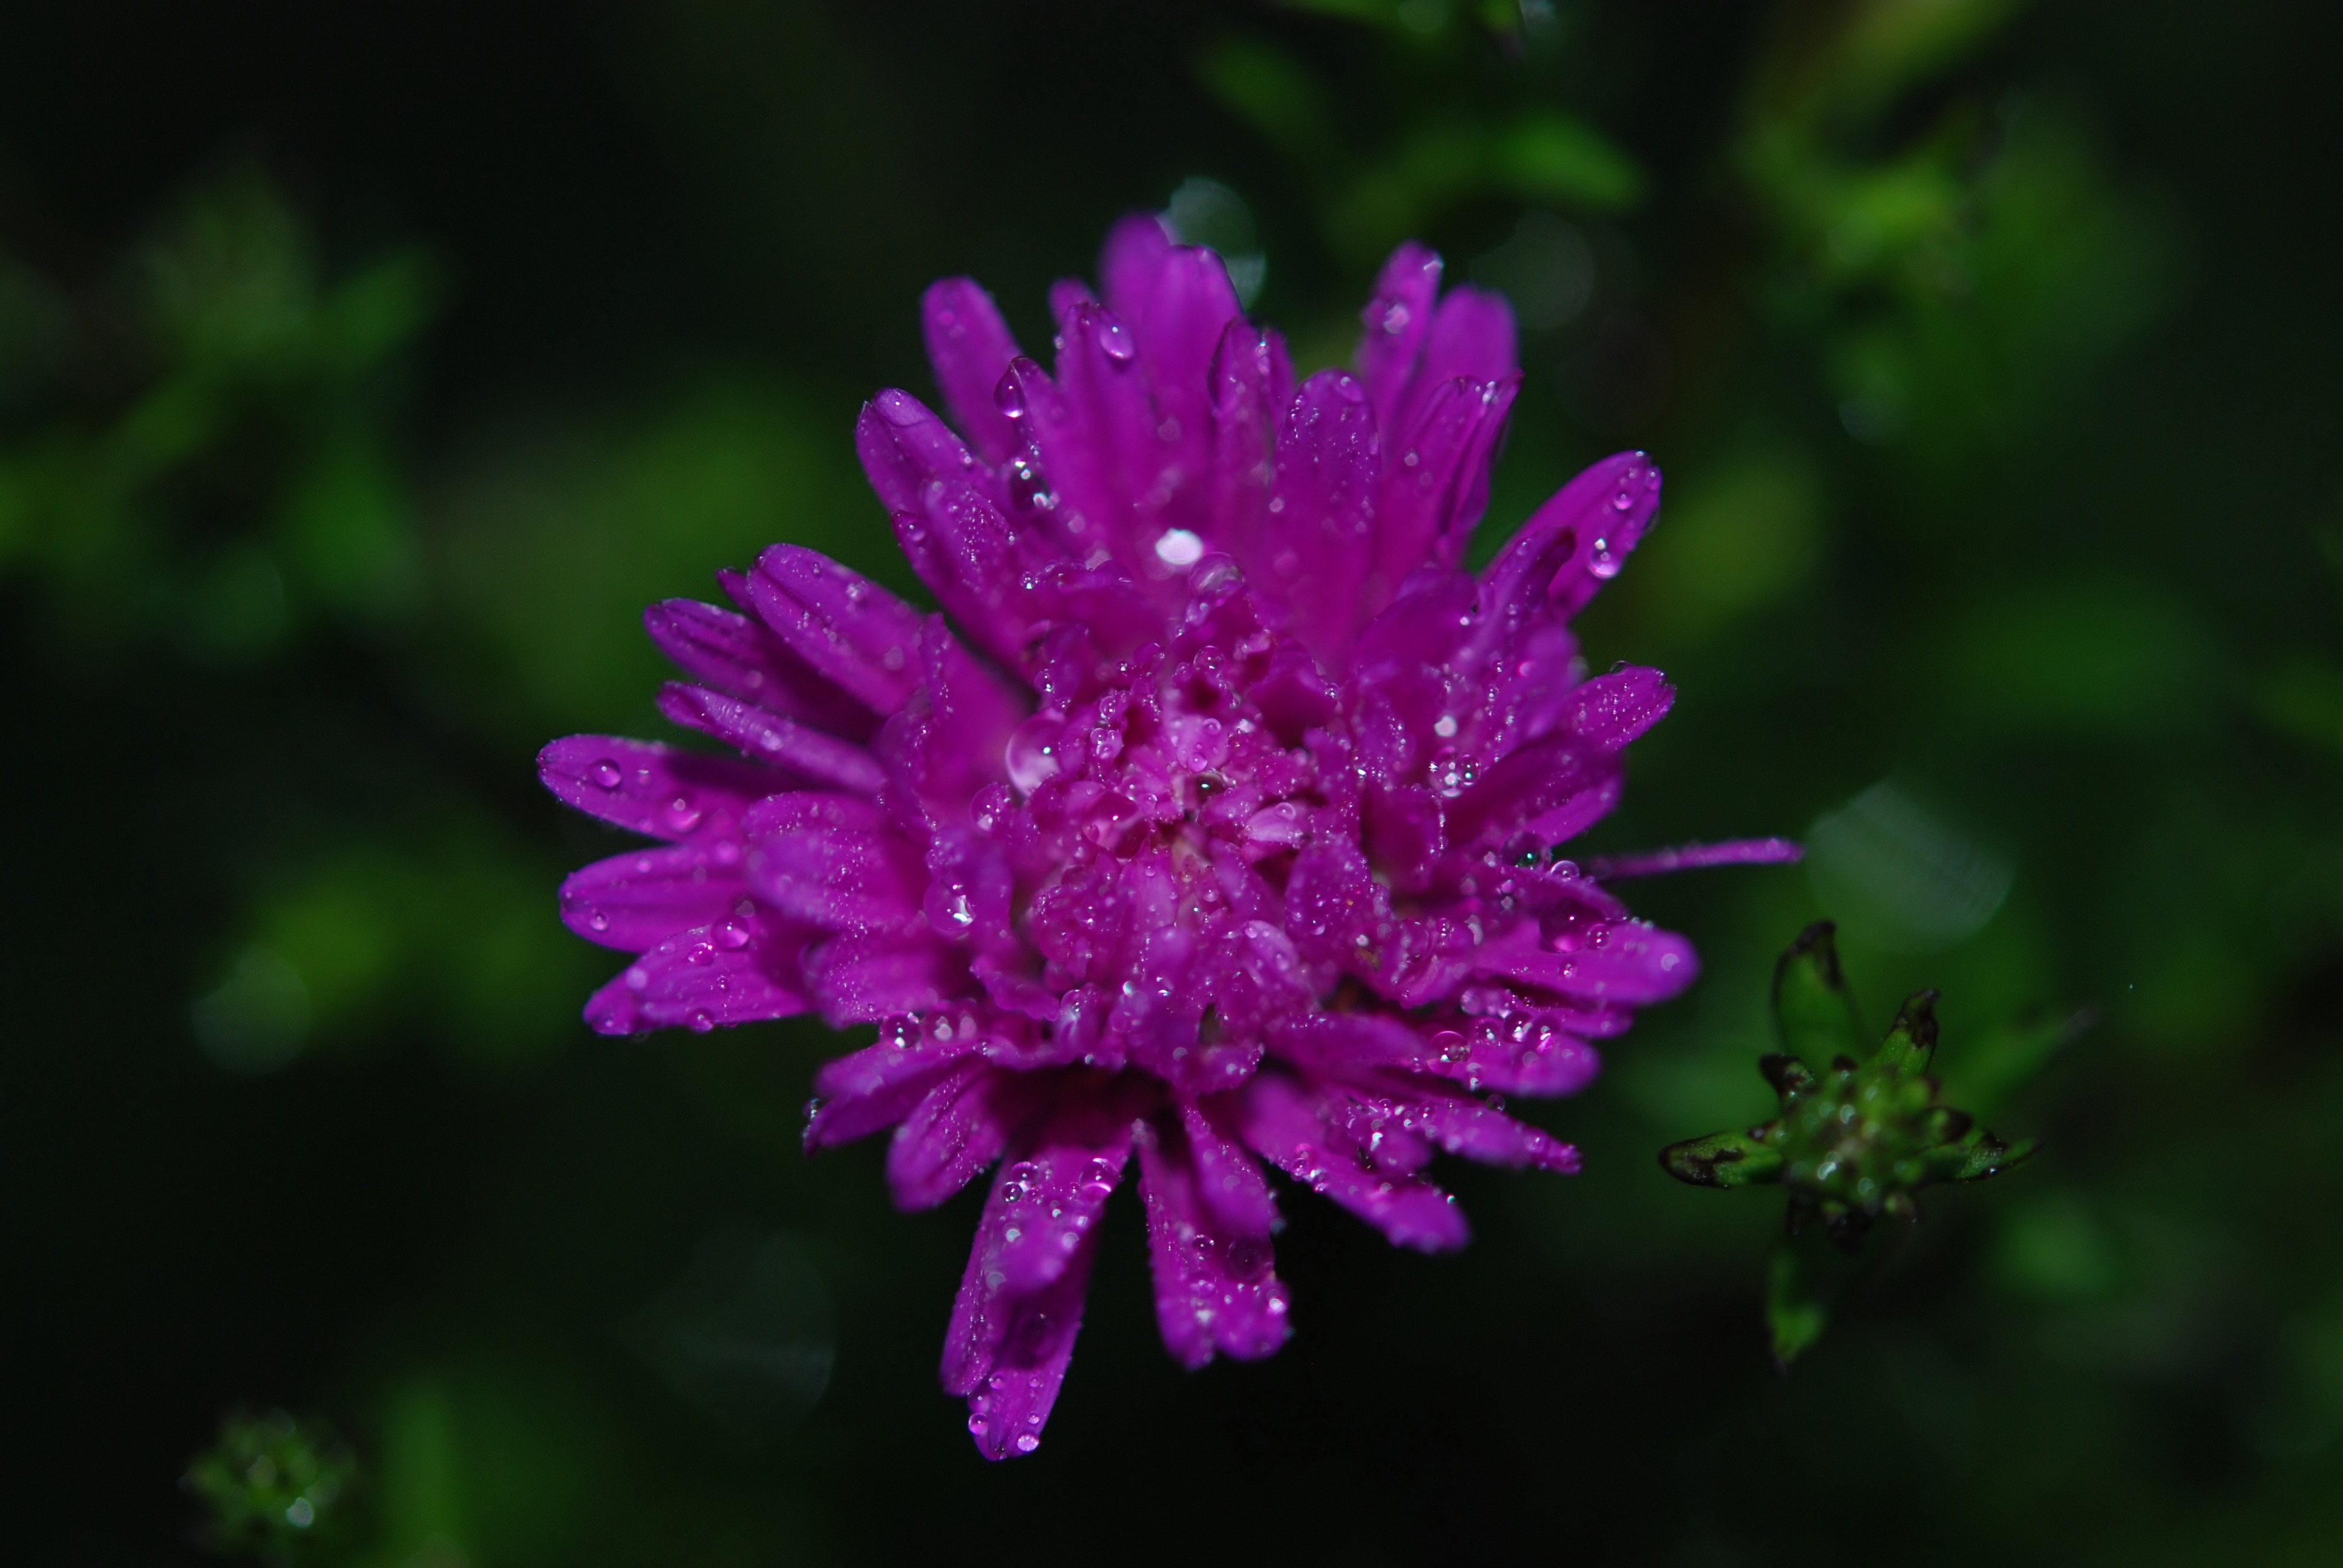
nature, blossom, plant, photography, flower, petal, bloom, floral, macro, botany, blooming, flora, wildflower, close up, lilac, dianthus, macro photography, flowering plant, land plant, pink family